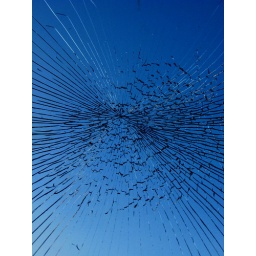
The blue sky as seen through a broken window. Better in large view please. Explored. Thank you xx